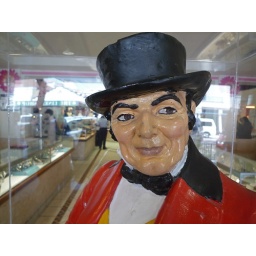
Man wearing a top hat in a glass box.